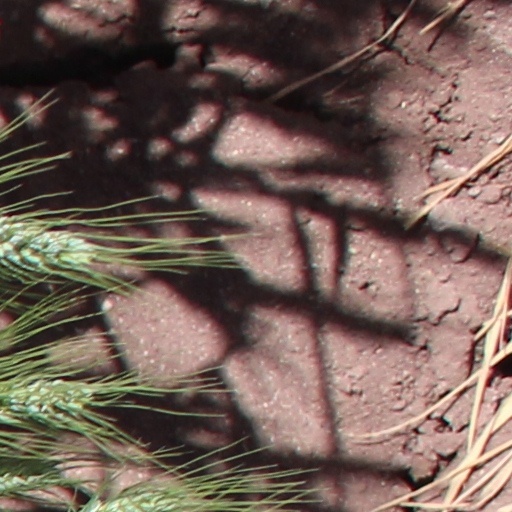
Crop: wheat